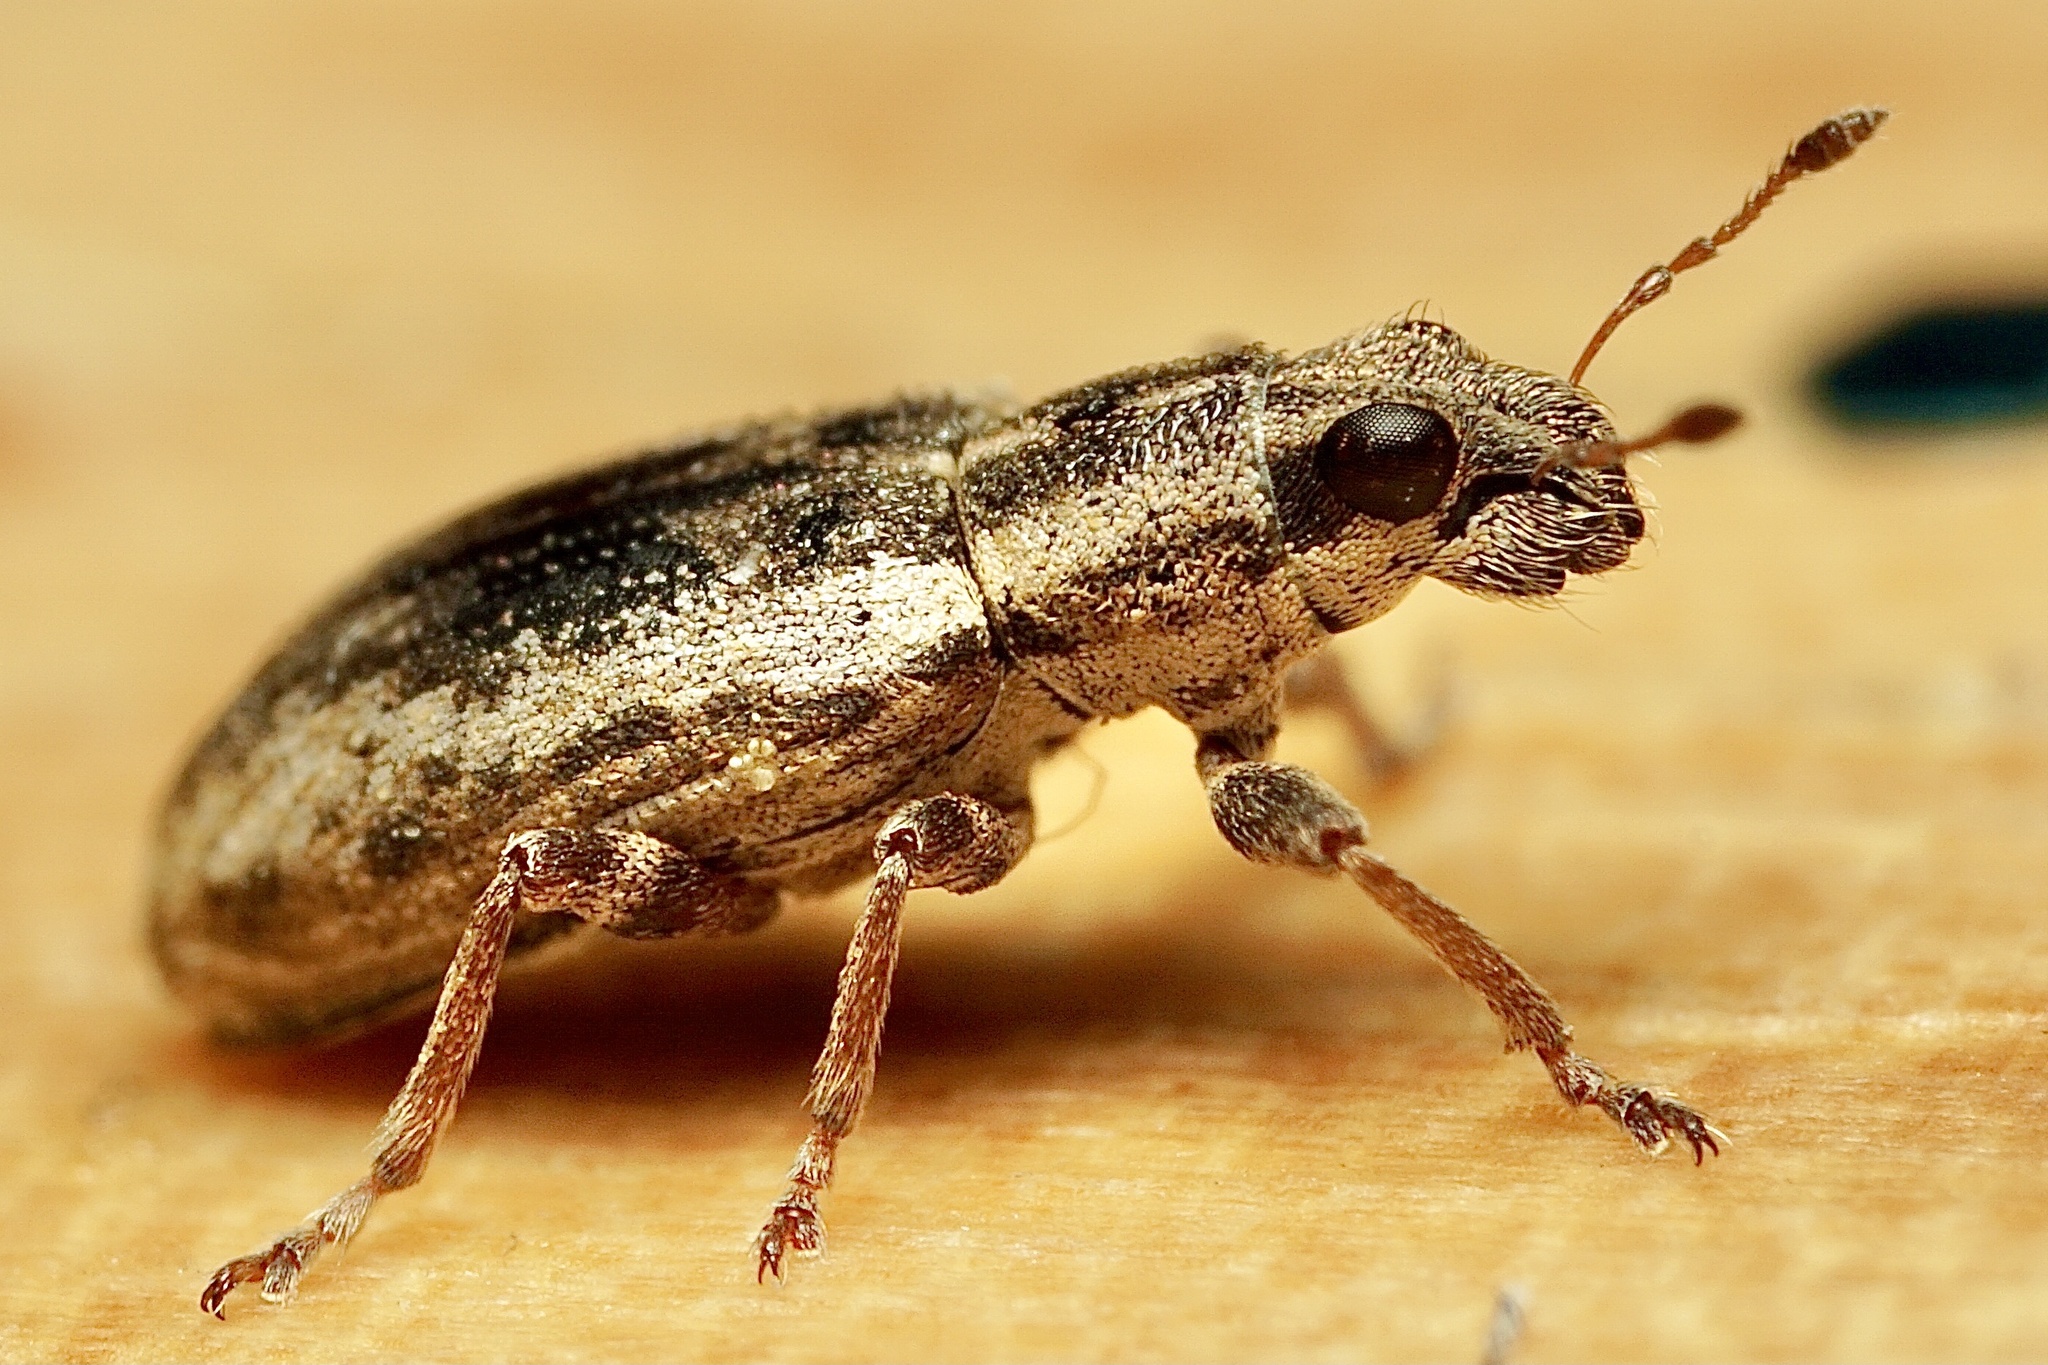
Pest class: pea_leaf_weevil